Clinton Sparks

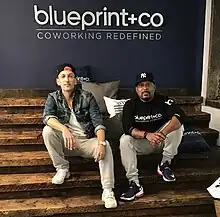
Sparks with Daymond John at blueprint+co

In March 2015, Sparks was named president of PingTank, a tech startup with an app that created animations to layer over photos and videos. He left that company in June to become the CCO and creative director of IC Realtech, a security and surveillance solutions company. In July 2015, he opened a club called "blue" in Marina Bay. He also formed the music publishing company, Get Familiar Music. He is credited with discovering and signing French DJ and producer, DJ Snake, who has won several ASCAP Pop Awards with songs published by Get Familiar. Other acts Sparks has discovered and signed include Tchami, Joey Bandz, and pineappleCITI. In August 2016, he and Joey Bandz were featured on the Chocolate Droppa (Kevin Hart's musical pseudonym) song "Saturday Night". The song would eventually be featured on the soundtrack for the stand-up comedy film, "Kevin Hart: What Now?".